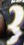
Number: 3